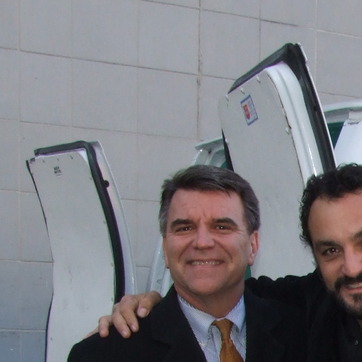
Material: hair